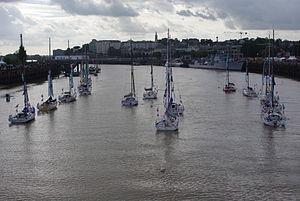
La Solidaire du Chocolat est une transat sportive, solidaire et événementielle entièrement destinée aux Class40. Créée à l'initiative du skipper Damien Grimont, elle relie la Loire-Atlantique à la province du Yucatan au Mexique.